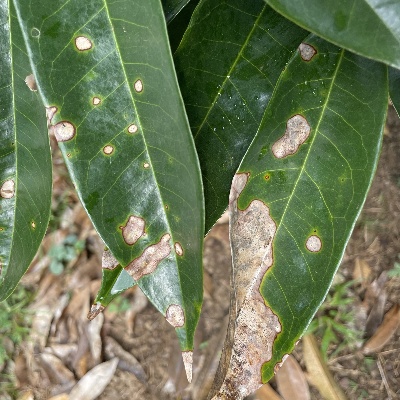
Label: Leaf_Phomopsis